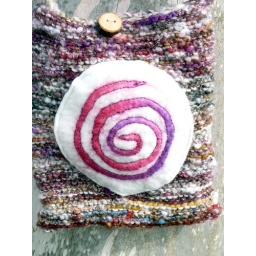
Knitted bag with a felt serpent,button: apple wood tree made by my daughter Svea